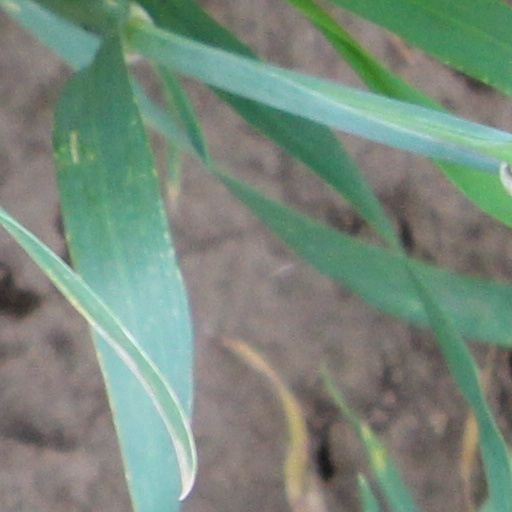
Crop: wheat